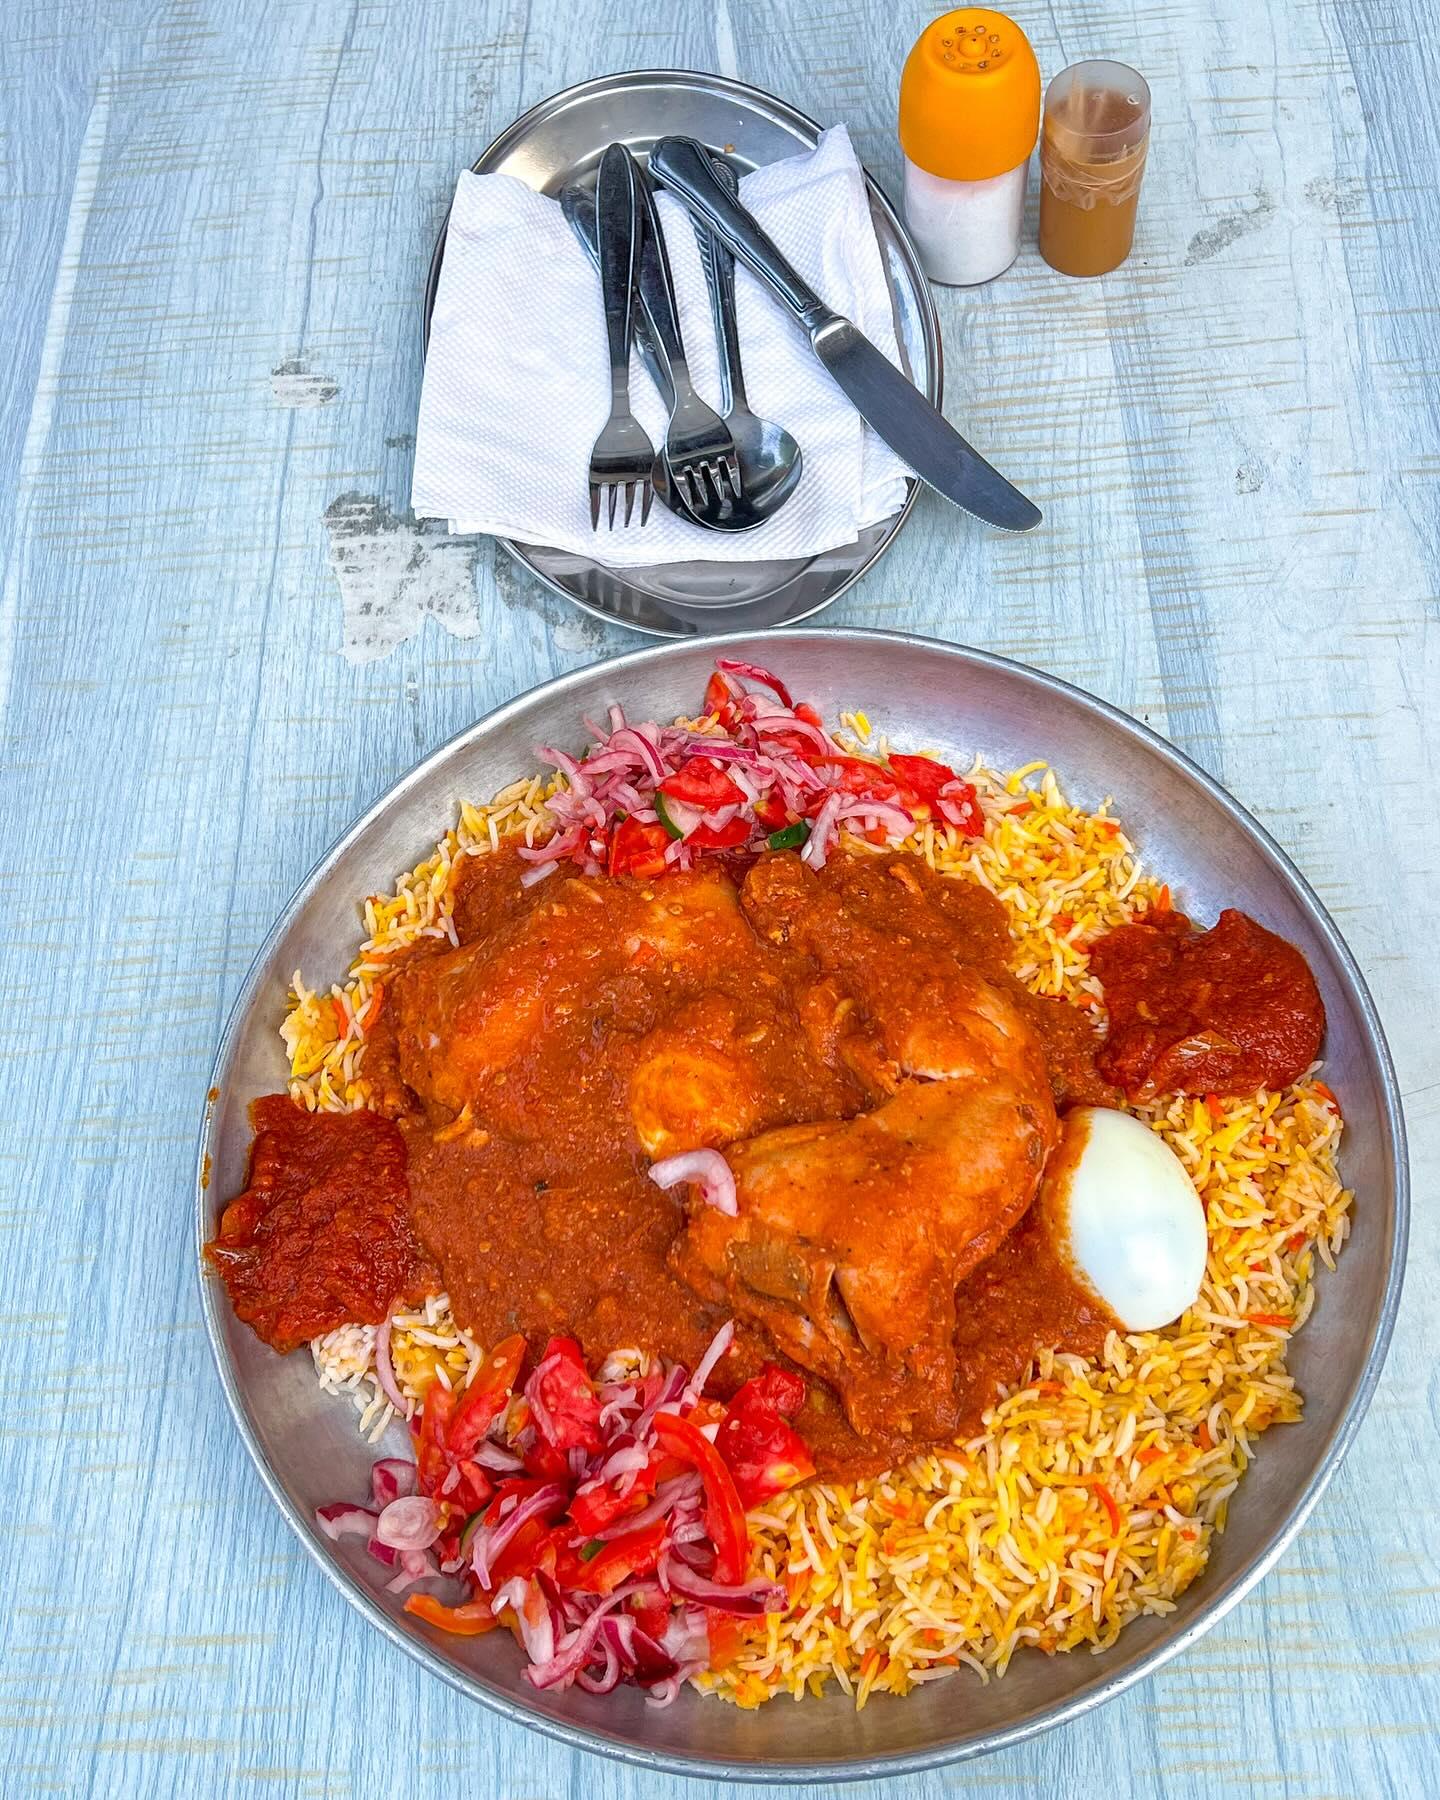
Chakula kimepakuliwa juu ya meza. Ambapo chakula hicho kimepakuliwa kwenye sinia na sinia hiyoi iko na wali rojo juu na kachumbari. Kando yake kuna sahani iliyowekwa vijiko, umma na kisu. Kando yake kuna chumvi.